Green Tomb

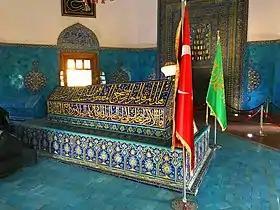
Green Mosque of Bursa

Set amid cypresses on top of the hill in the Yeşil neighborhood in Bursa, the mausoleum stands higher than the rest of the complex. It is built on a hexagonal plan and crowned with a hemi-spherical dome. The exterior of the mausoleum is clad with the green-blue tiles that give it its name. A majority of the tiles were replaced by contemporary Kütahya tiles following damage in the 1855 Bursa earthquake. The entry portal is crowned with a semi-umbrella vault and has muqarnas niches above marble seats on both side of the entrance. İznik tiles with flower patterns in blue, white and yellow adorn the portal.